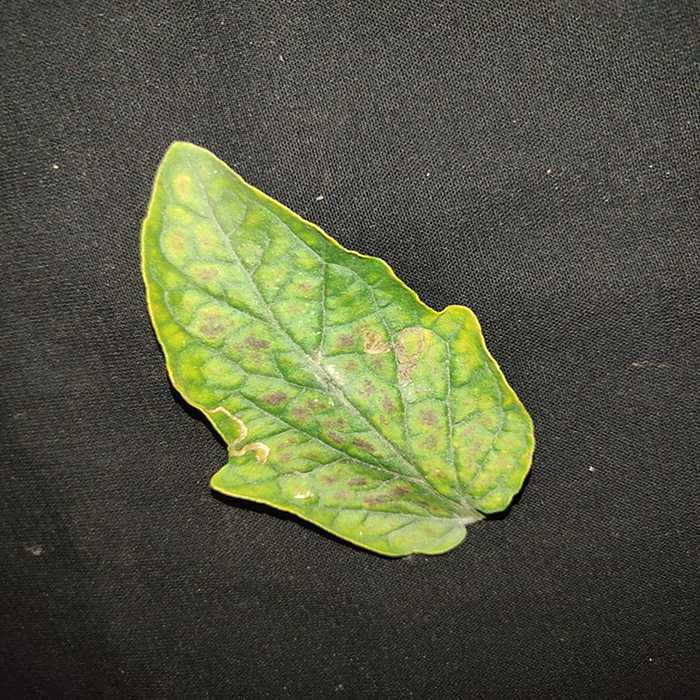
Plant: Tomato
Label: Tomato spotted wilt